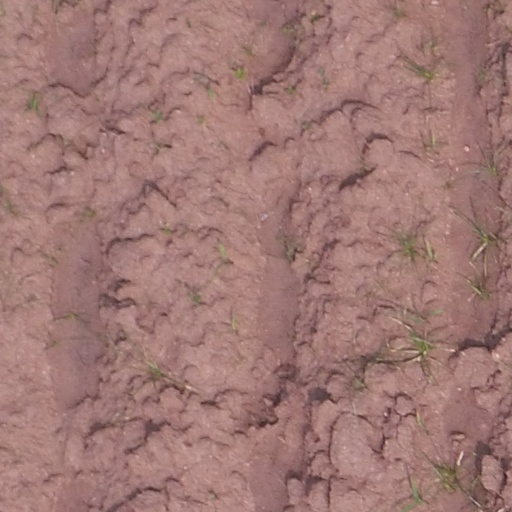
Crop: maize; corn